Framing (construction)

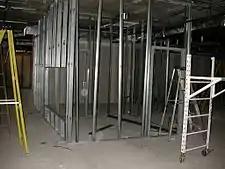
Light-gauge metal stud framing

Wall framing in house construction includes the vertical and horizontal members of exterior walls and interior partitions, both of bearing walls and non-bearing walls. These "stick members", referred to as studs, wall plates and lintels (sometimes called "headers"), serve as a nailing base for all covering material and support the upper floor platforms, which provide the lateral strength along a wall. The platforms may be the boxed structure of a ceiling and roof, or the ceiling and floor joists of the story above. In the building trades, the technique is variously referred to as "stick framing", "stick and platform", or "stick and box", as the sticks (studs) give the structure its vertical support, and the box-shaped floor sections with joists contained within length-long post and lintels (more commonly called "headers"), support the weight of whatever is above, including the next wall up and the roof above the top story. The platform also provides lateral support against wind and holds the stick walls true and square. Any lower platform supports the weight of the platforms and walls above the level of its component headers and joists.